Strohmandeln

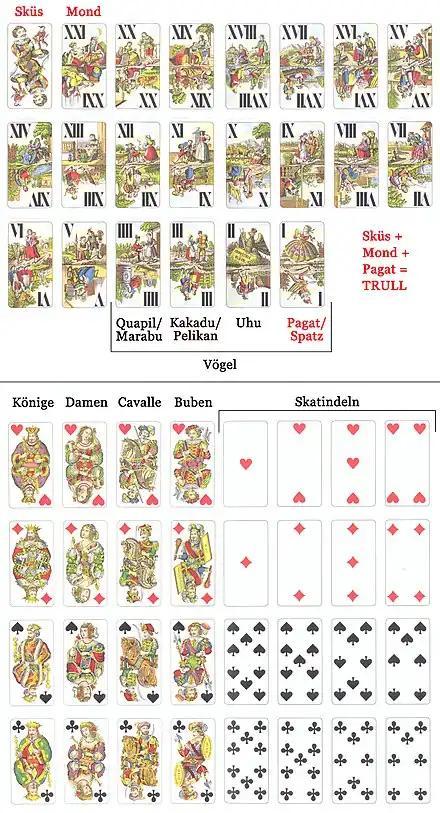
Modern pack of Tarock cards by Piatnik of the type used for Kosakeln. This is the well known "Industrie und Glück" design, Type 6 by Josef Neumayer, 1890

The game is played with the usual "Industrie und Glück" card deck of 54 cards used for other Tarock games in Austria and other areas of the former Habsburg Empire (for more details, see Königrufen). This pack contains 22 tarocks as trumps and 32 cards in the four French suits. The card ranking is K Q C V 10 9 8 7 in the black suits and in the red suits. The cards are widely available online.